Republic XF-84H Thunderscreech

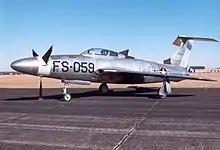
Prototype "51-17059"

Although "The Guinness Book of World Records" recorded the XF-84H as the fastest propeller-driven aircraft ever built, with a design top speed of (Mach 0.9) and (Mach 0.83) during tests, this claim has been disputed.